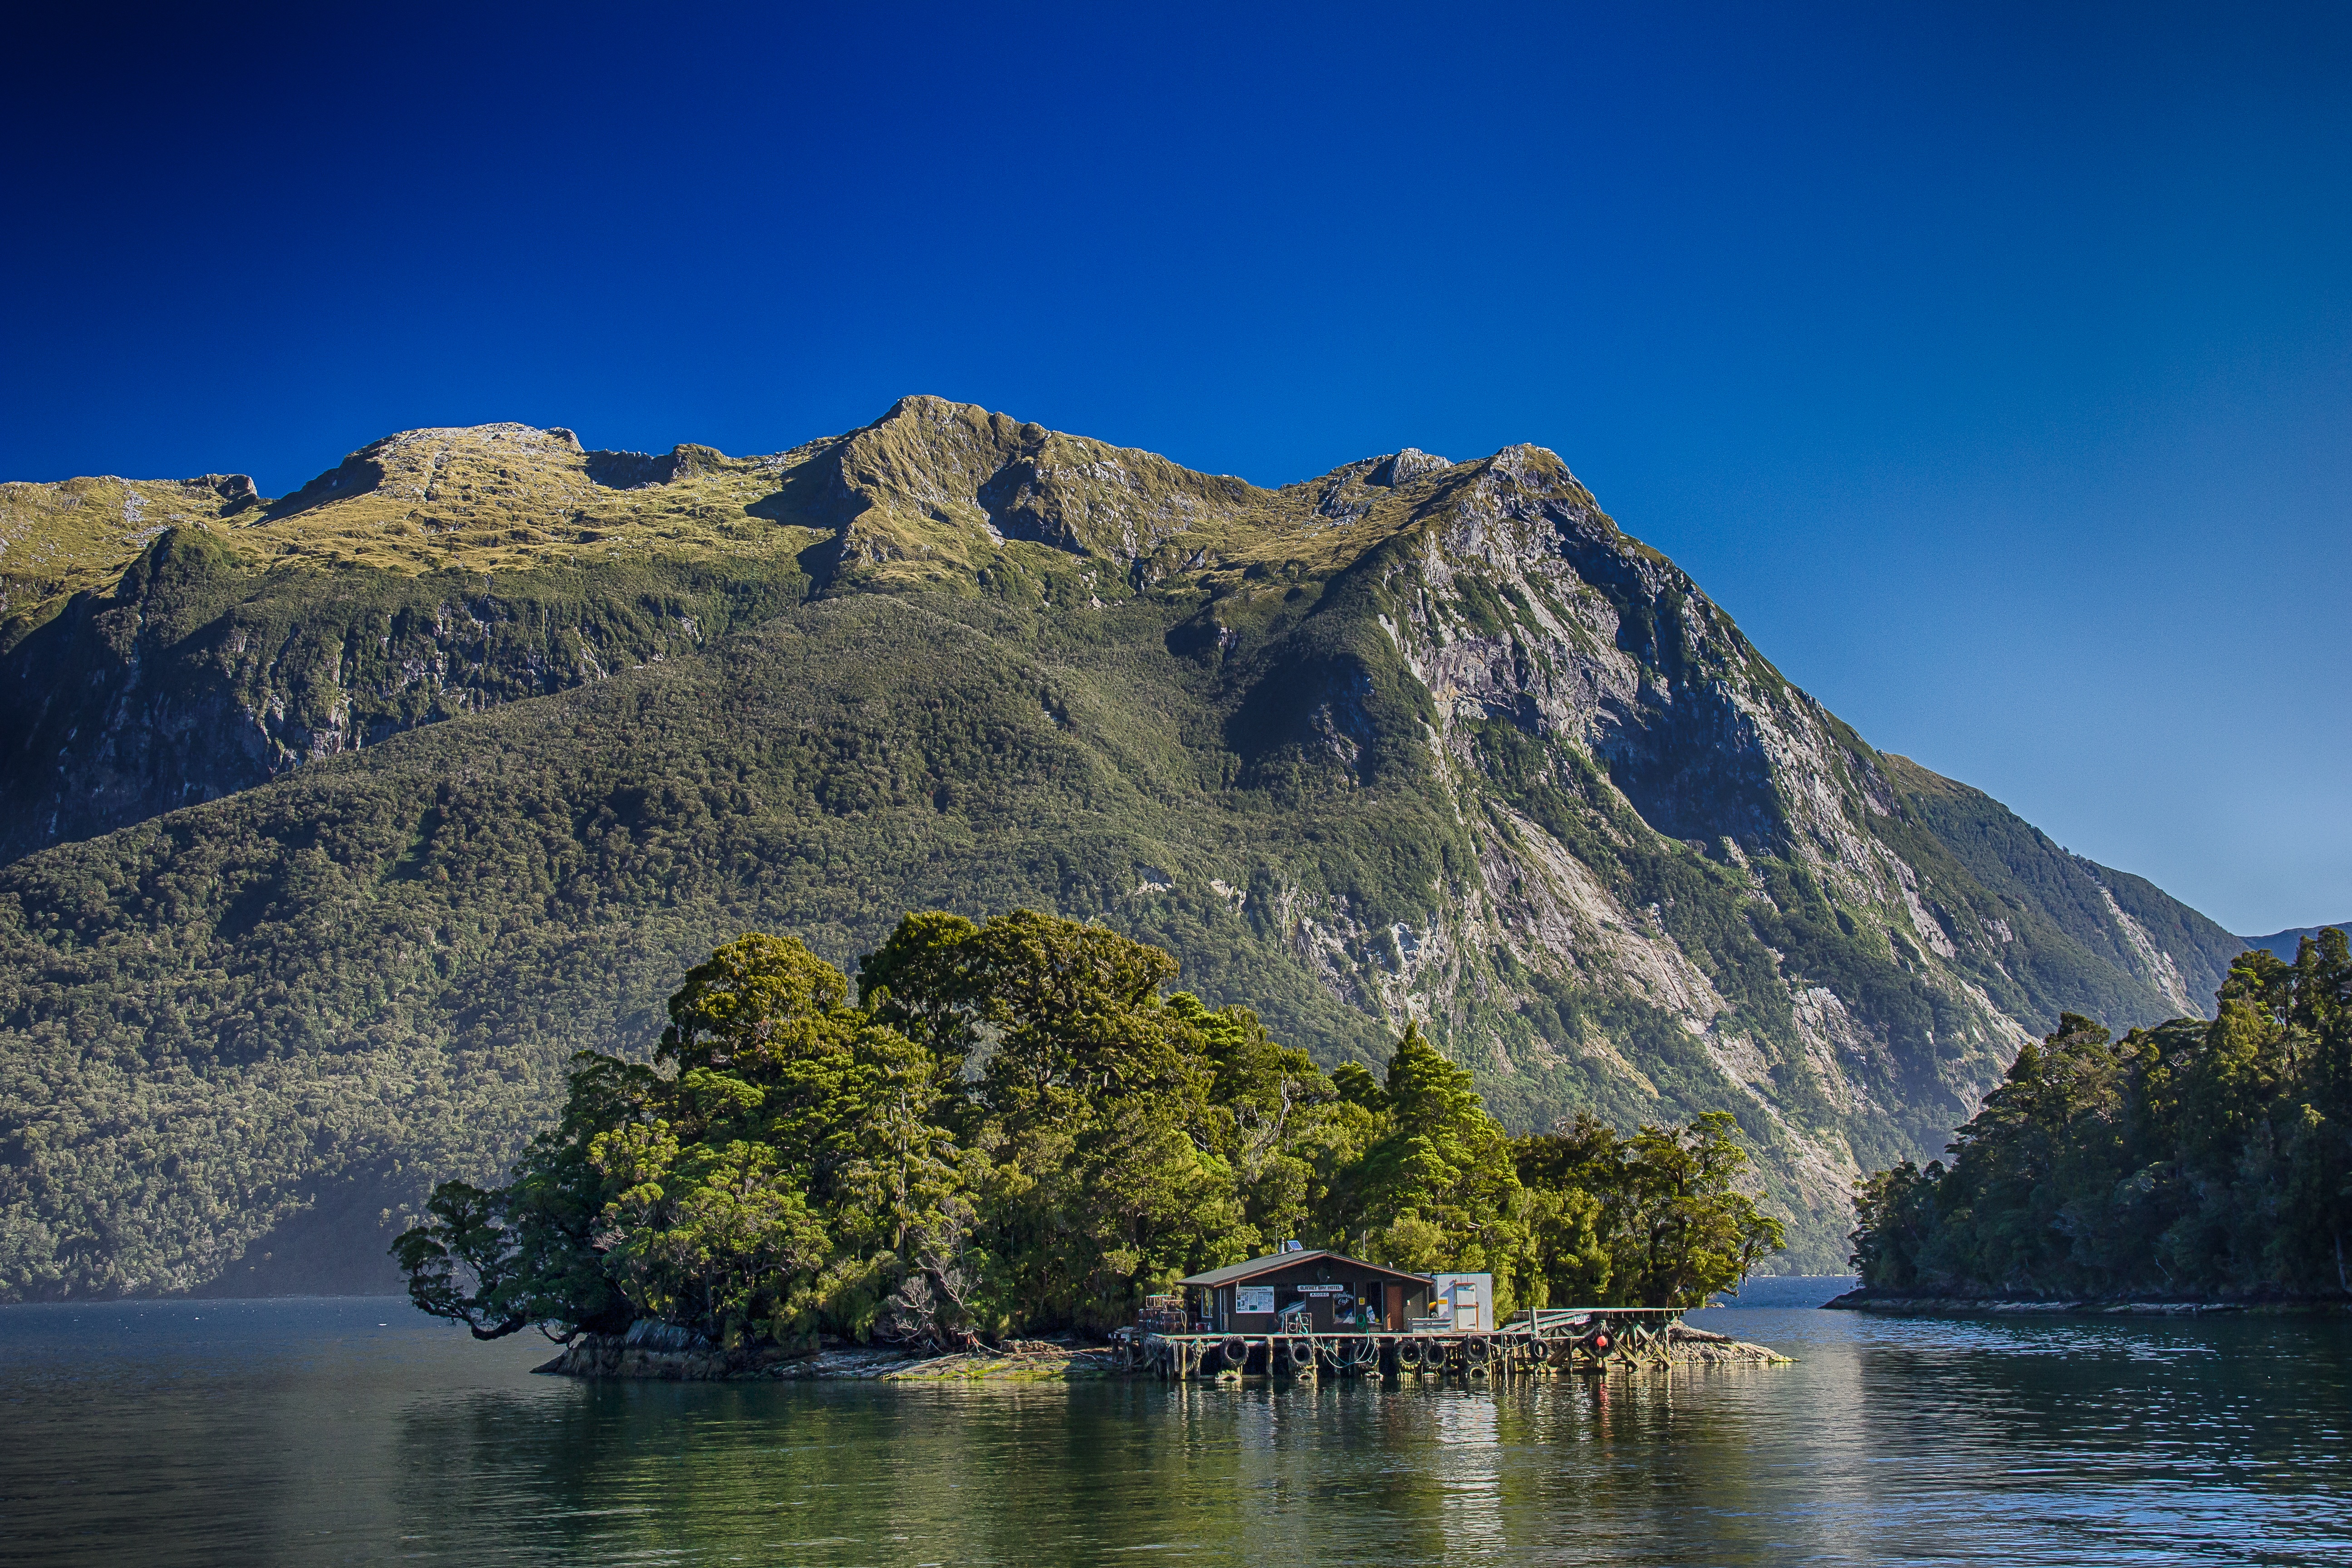
landscape, sea, tree, nature, wilderness, mountain, lake, mountain range, hut, reflection, fjord, highland, body of water, alps, new zealand, fell, loch, landform, geographical feature, mountainous landforms, doubtful sound